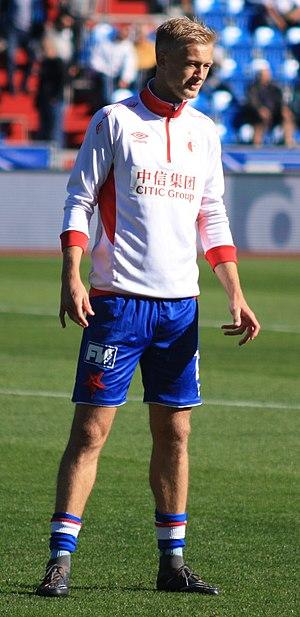
Jaroslav Zelený est un footballeur tchèque né le 20 août 1992 à Hradec Králové. Il évolue actuellement au poste d'arrière gauche au FK Mladá Boleslav, en prêt du Slavia Prague.